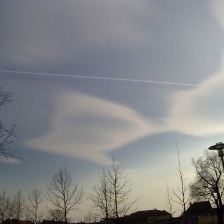
Cloud type: Altocumulus